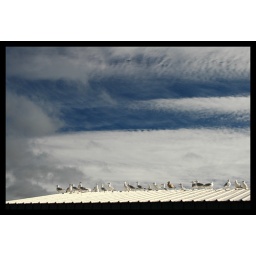
Seagulls on the Babine Lake seem small against the big blue sky